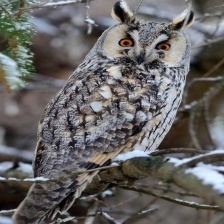
Species: LONG-EARED OWL
Scientific name: ASIO OTUS
ImageNet parent category: great_grey_owl